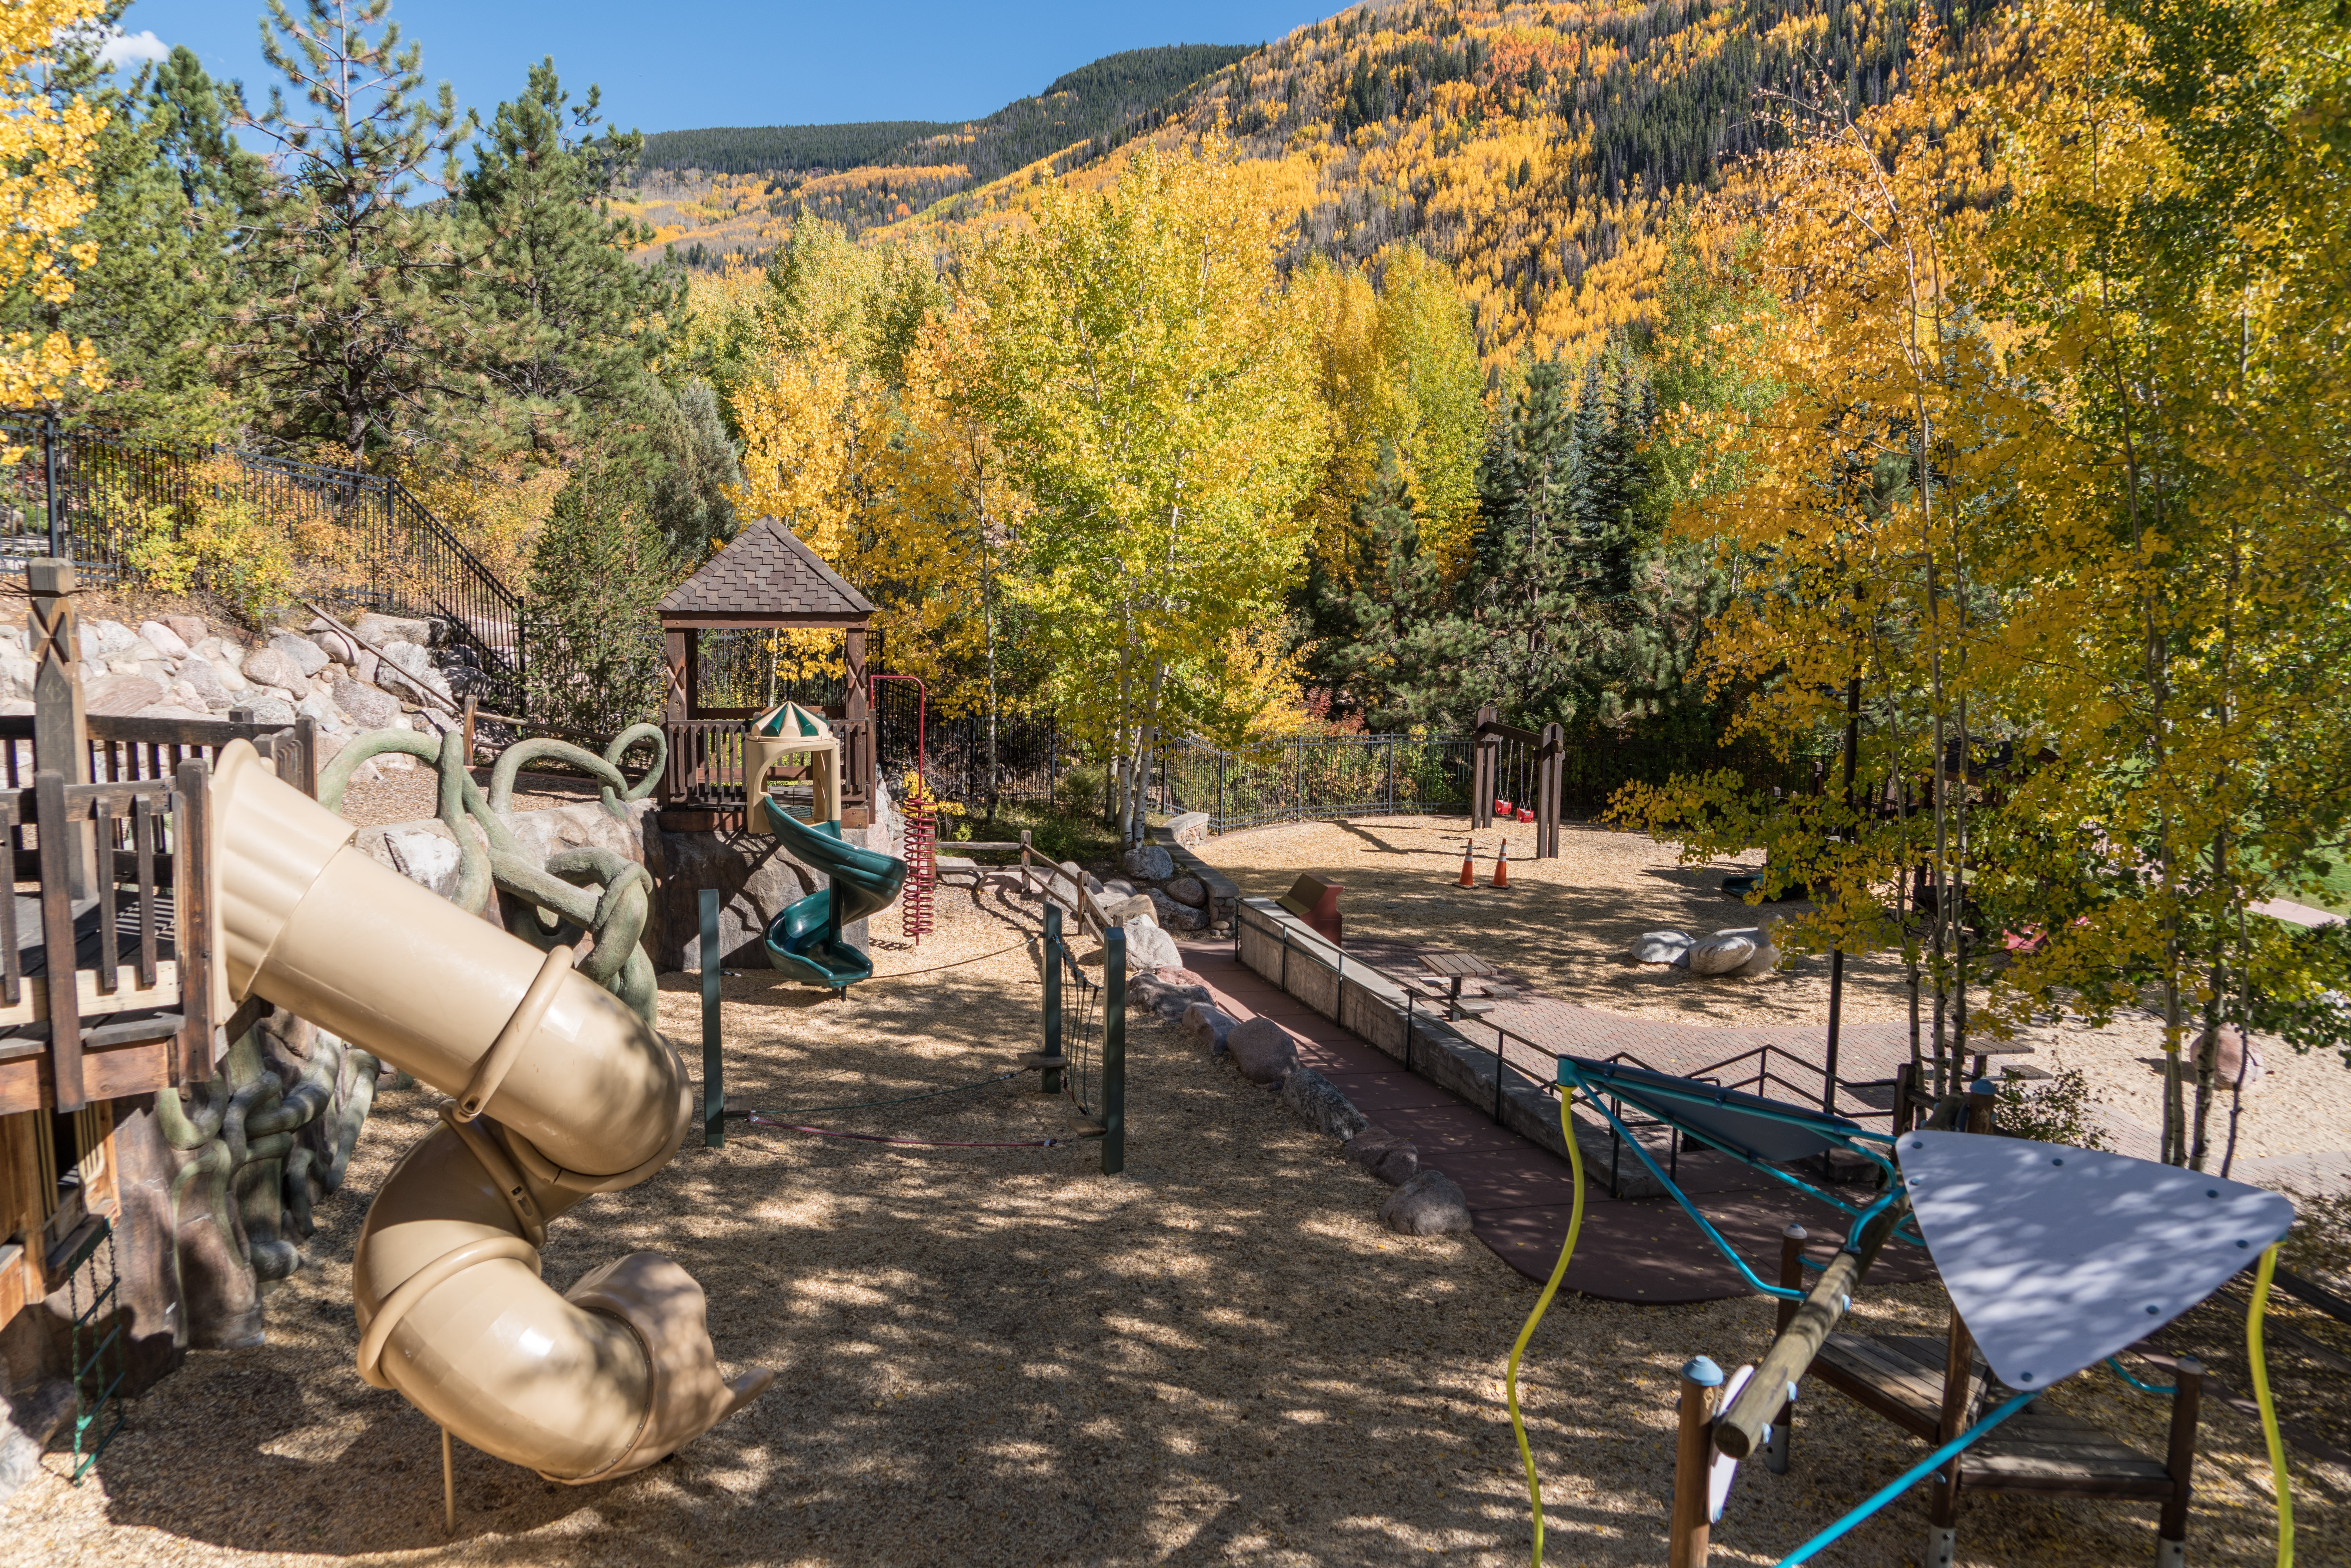
landscape, tree, nature, wilderness, recreation, foliage, green, color, autumn, park, exterior, colorful, season, trees, outdoors, colorado, playground, scene, vail, flowers sky, betty ford park